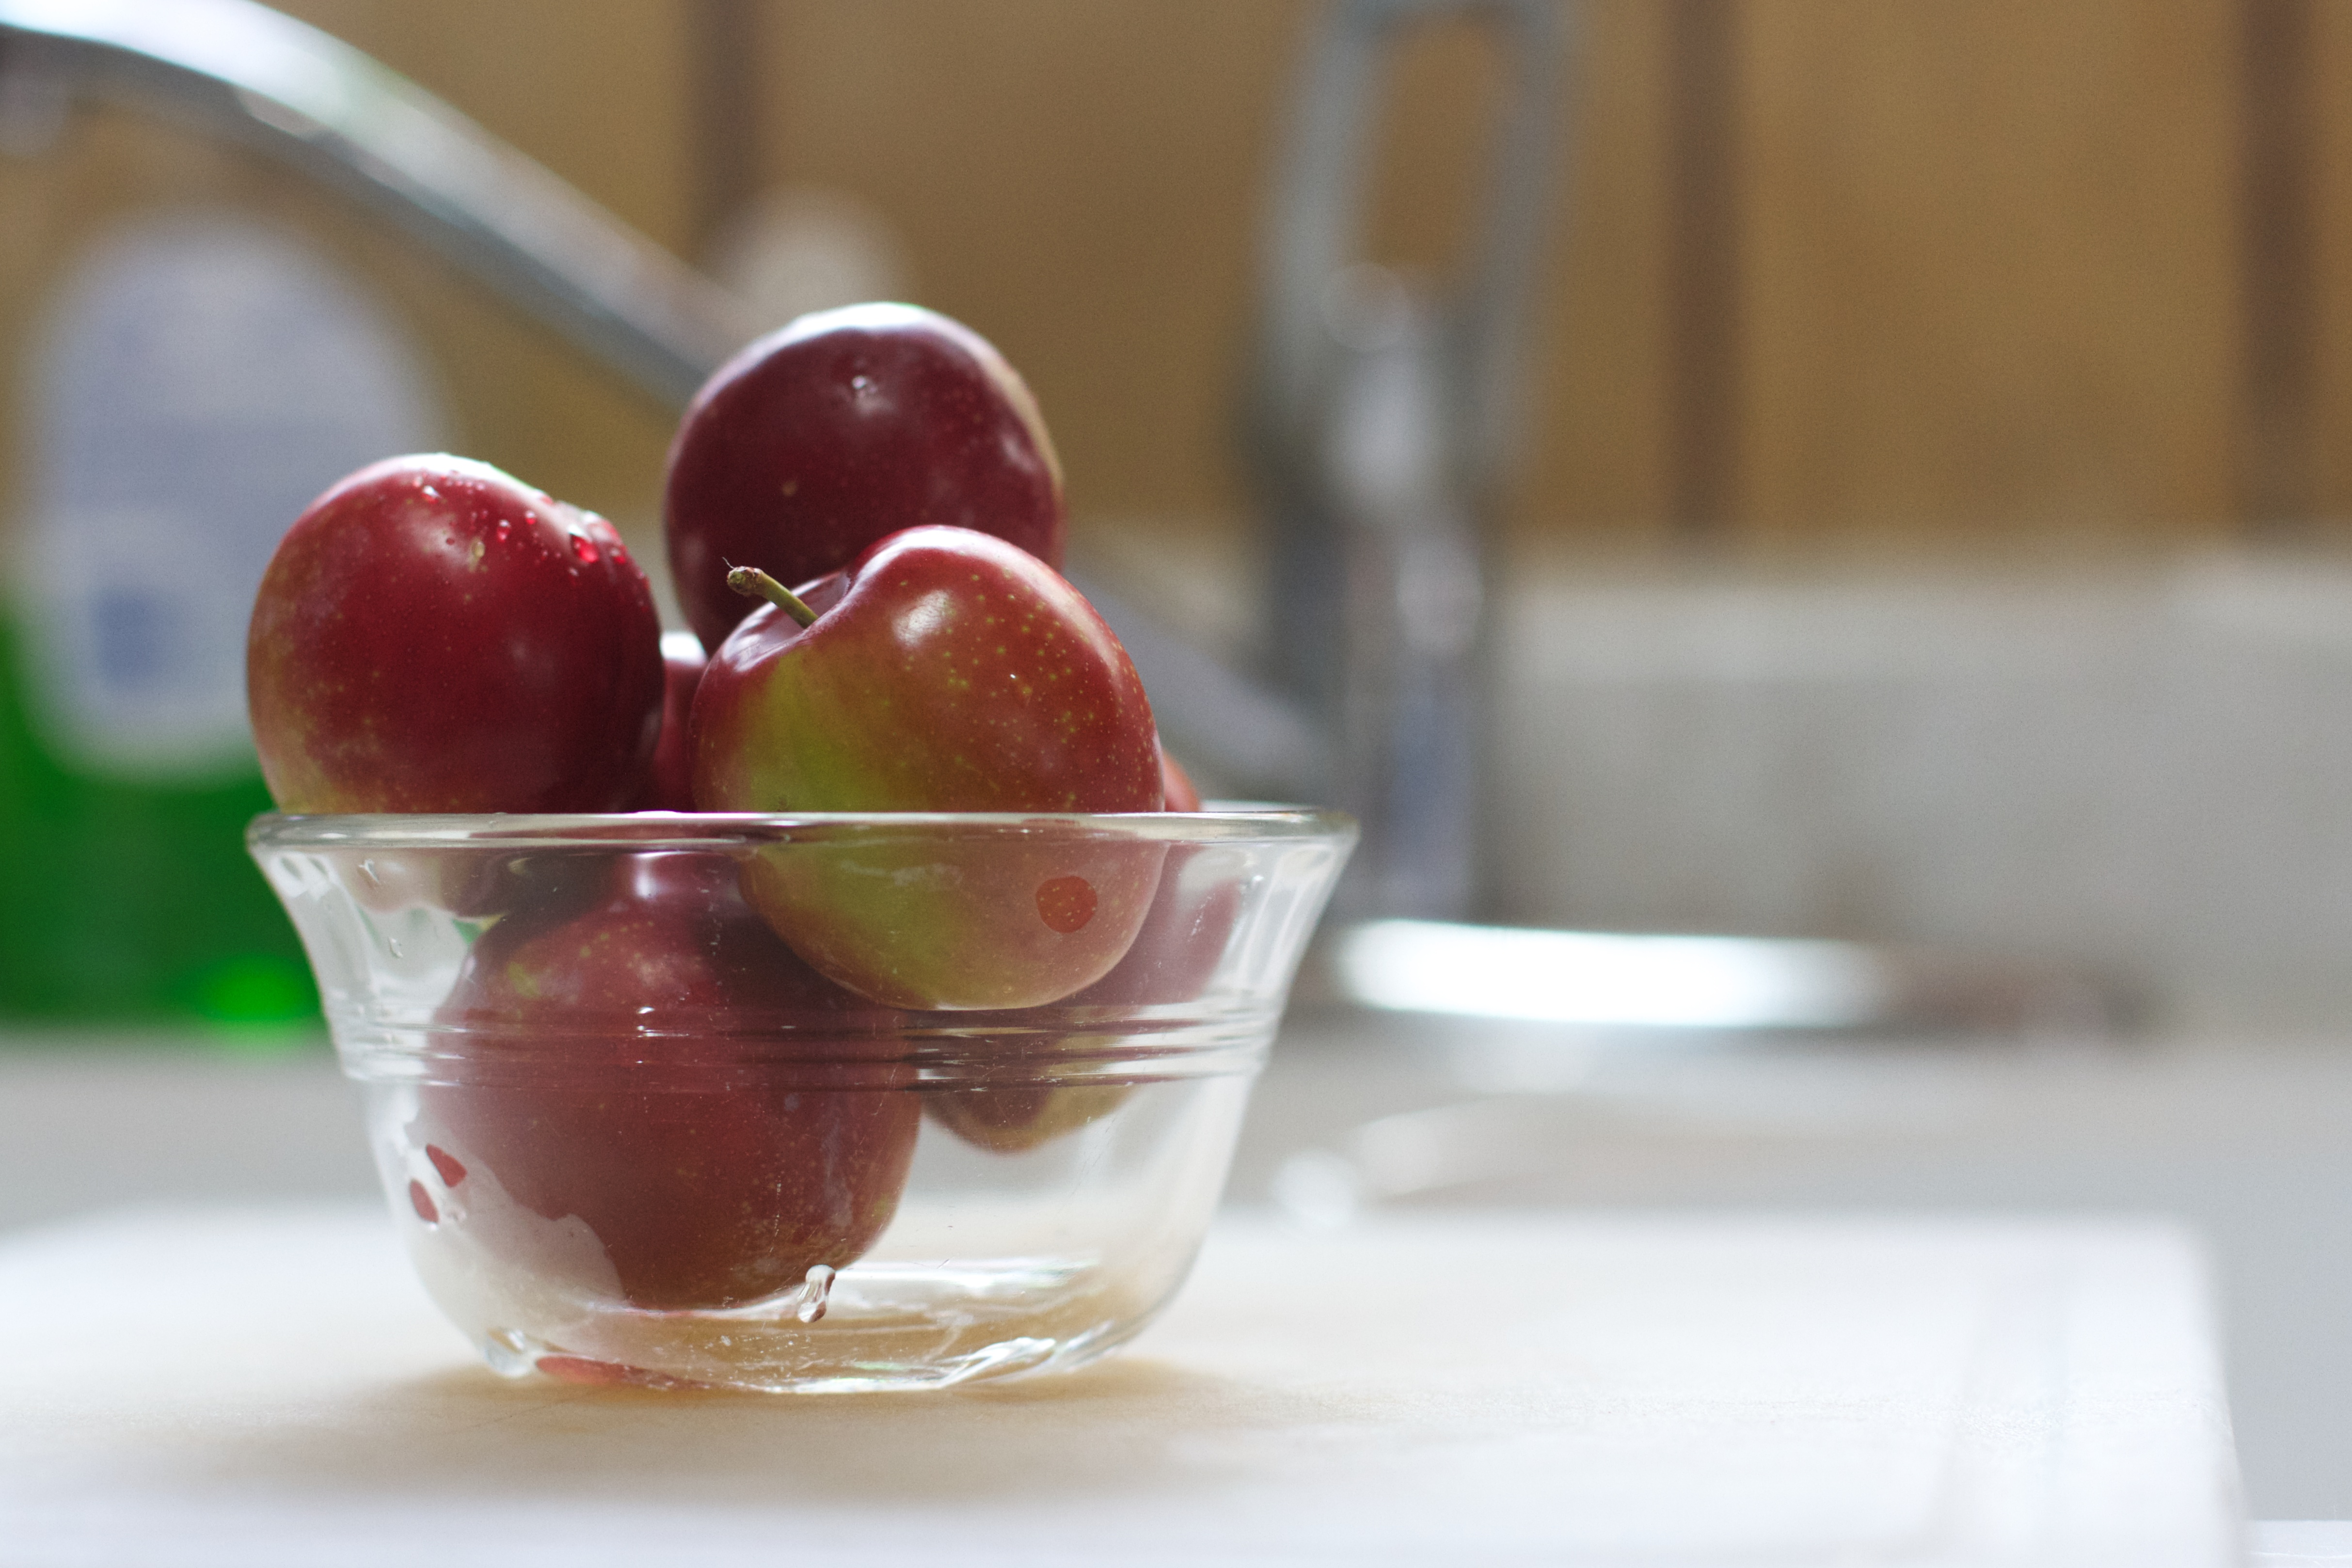
plant, fruit, meal, food, produce, drink, breakfast, dessert, plum, flowering plant, rose family, land plant